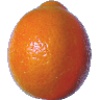
Label: tangelo